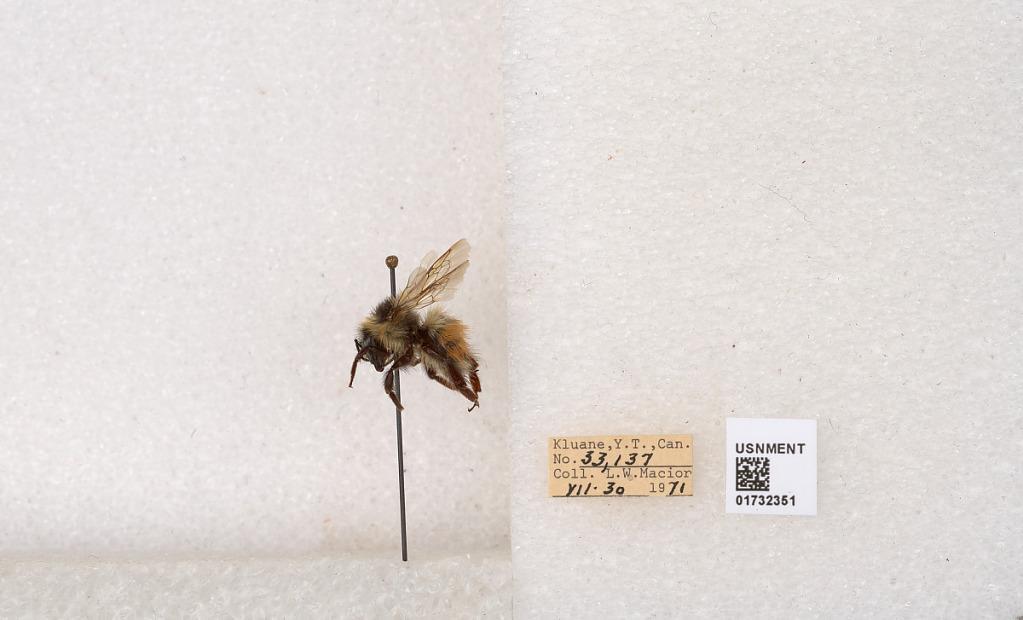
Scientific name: Bombus (Pyrobombus) sylvicola Kirby
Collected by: L. Macior
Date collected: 1971-7-30
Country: Canada
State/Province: Yukon Teritory
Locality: Kluane National Park and Reserve
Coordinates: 60.7493, -139.504